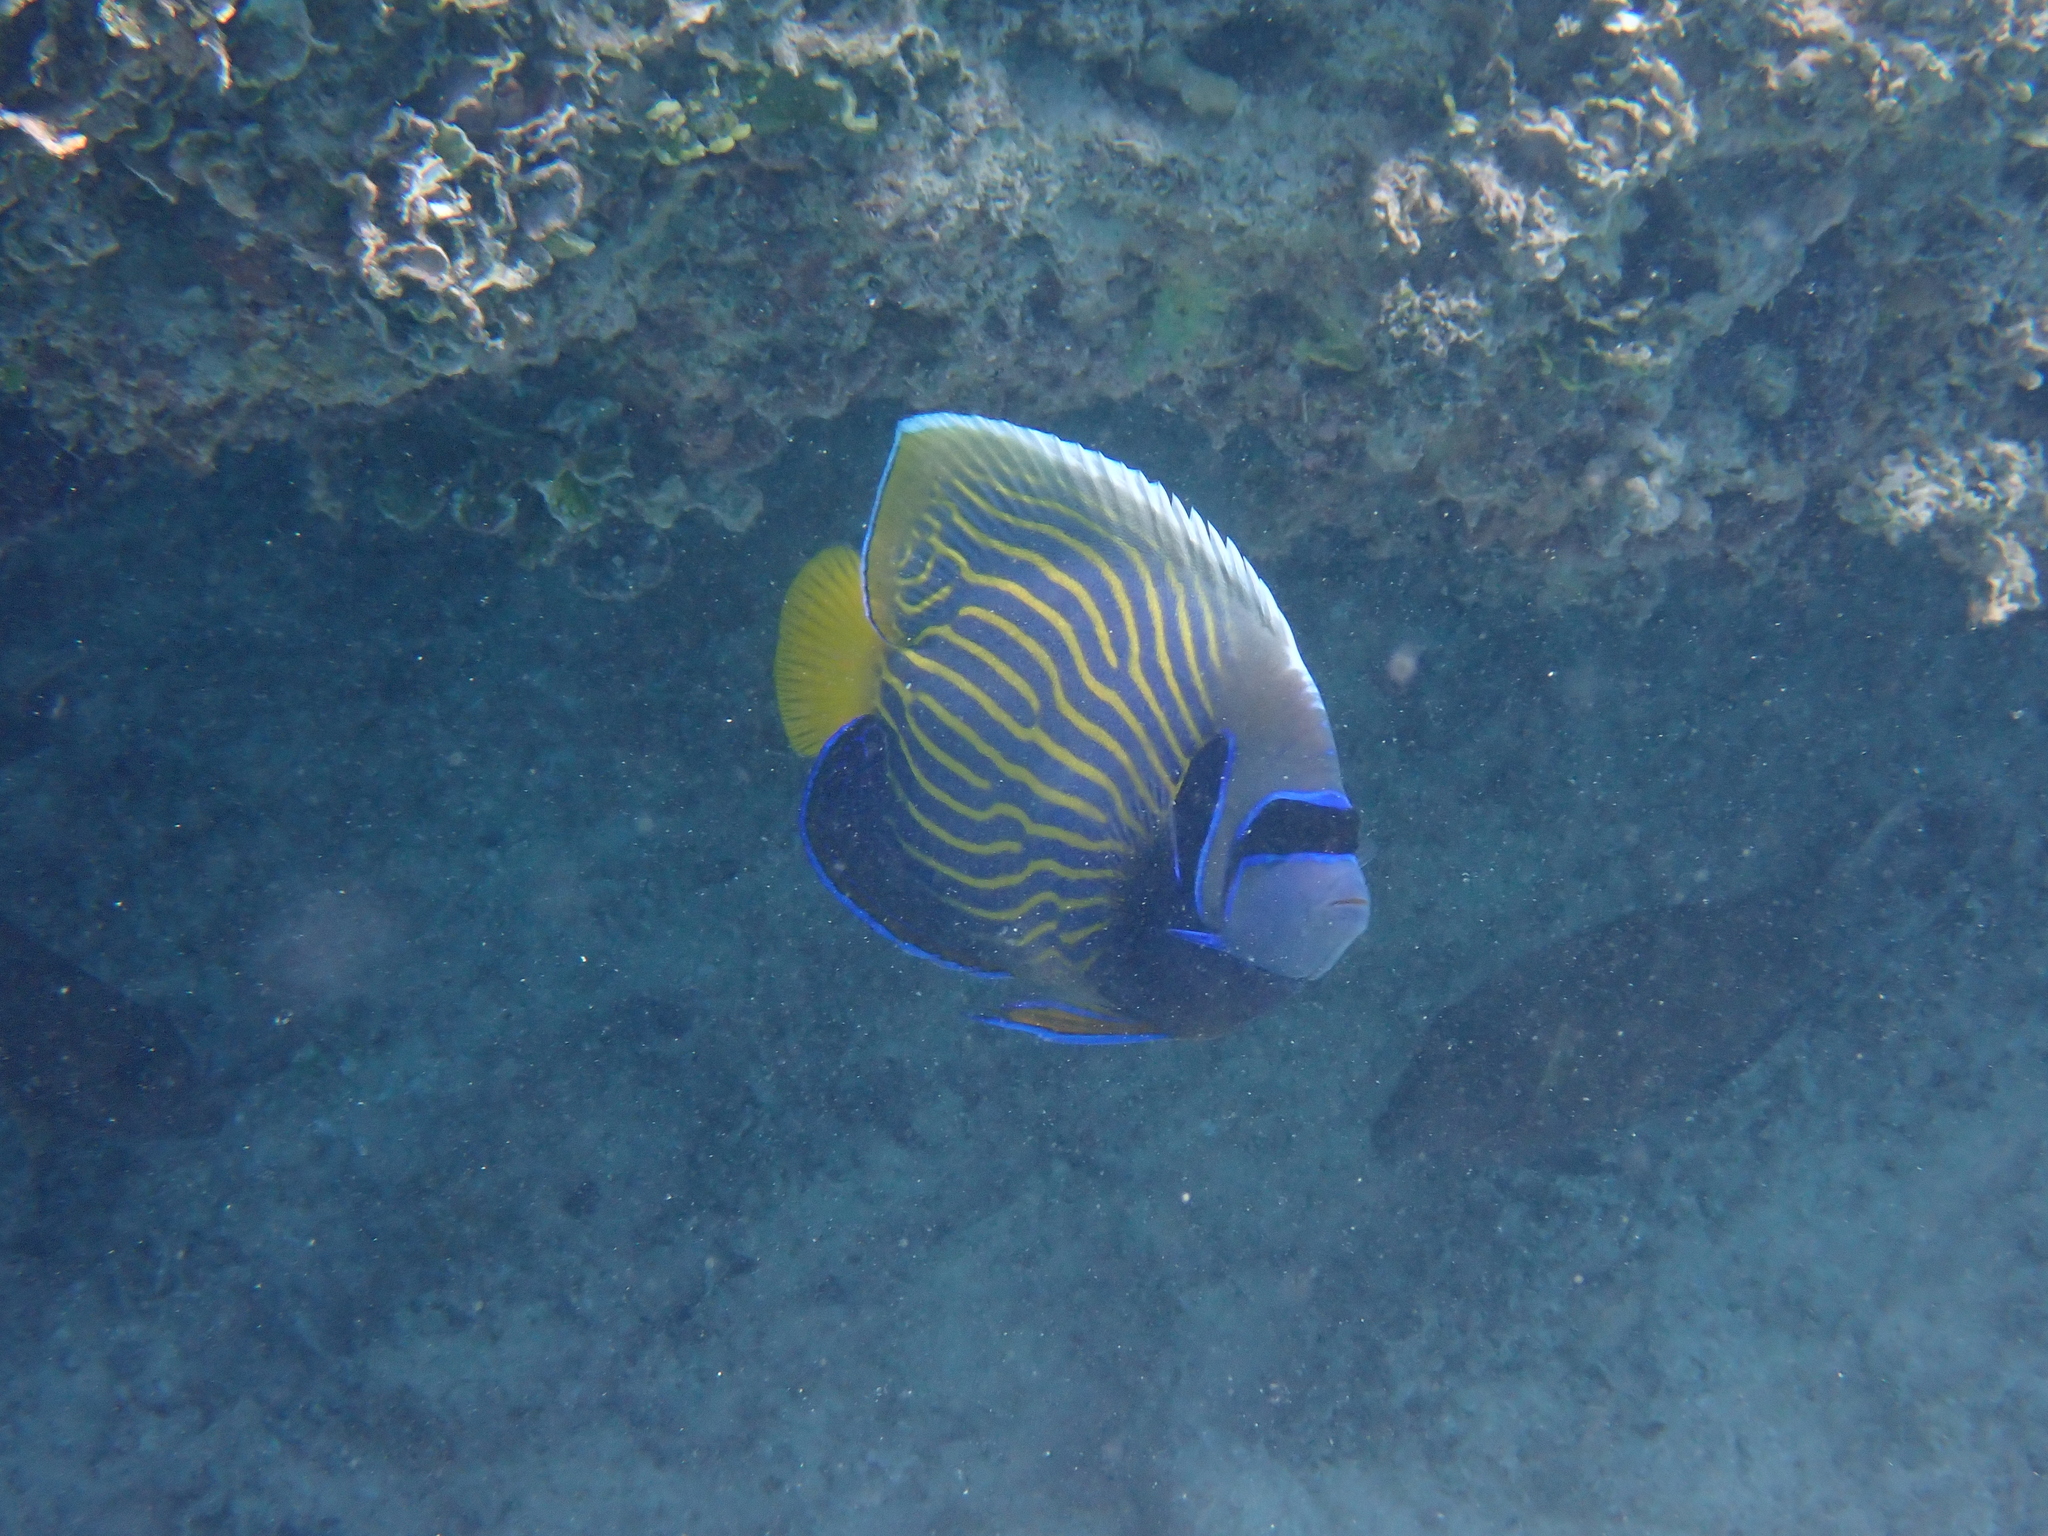
Pomacanthus imperator (Emperor Angelfish)